Satory

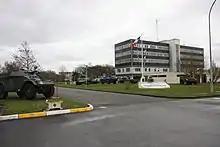
Street of Satory

Satory is an area south of Versailles in France. It is mostly known for its military camp, housing: